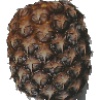
Label: pineapple